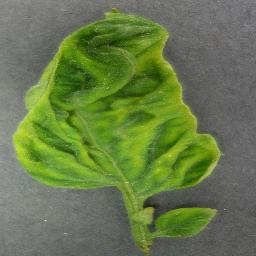
Label: Tomato___Tomato_Yellow_Leaf_Curl_Virus